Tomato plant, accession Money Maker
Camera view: bottom (45 deg); turntable rotation: 210 degrees
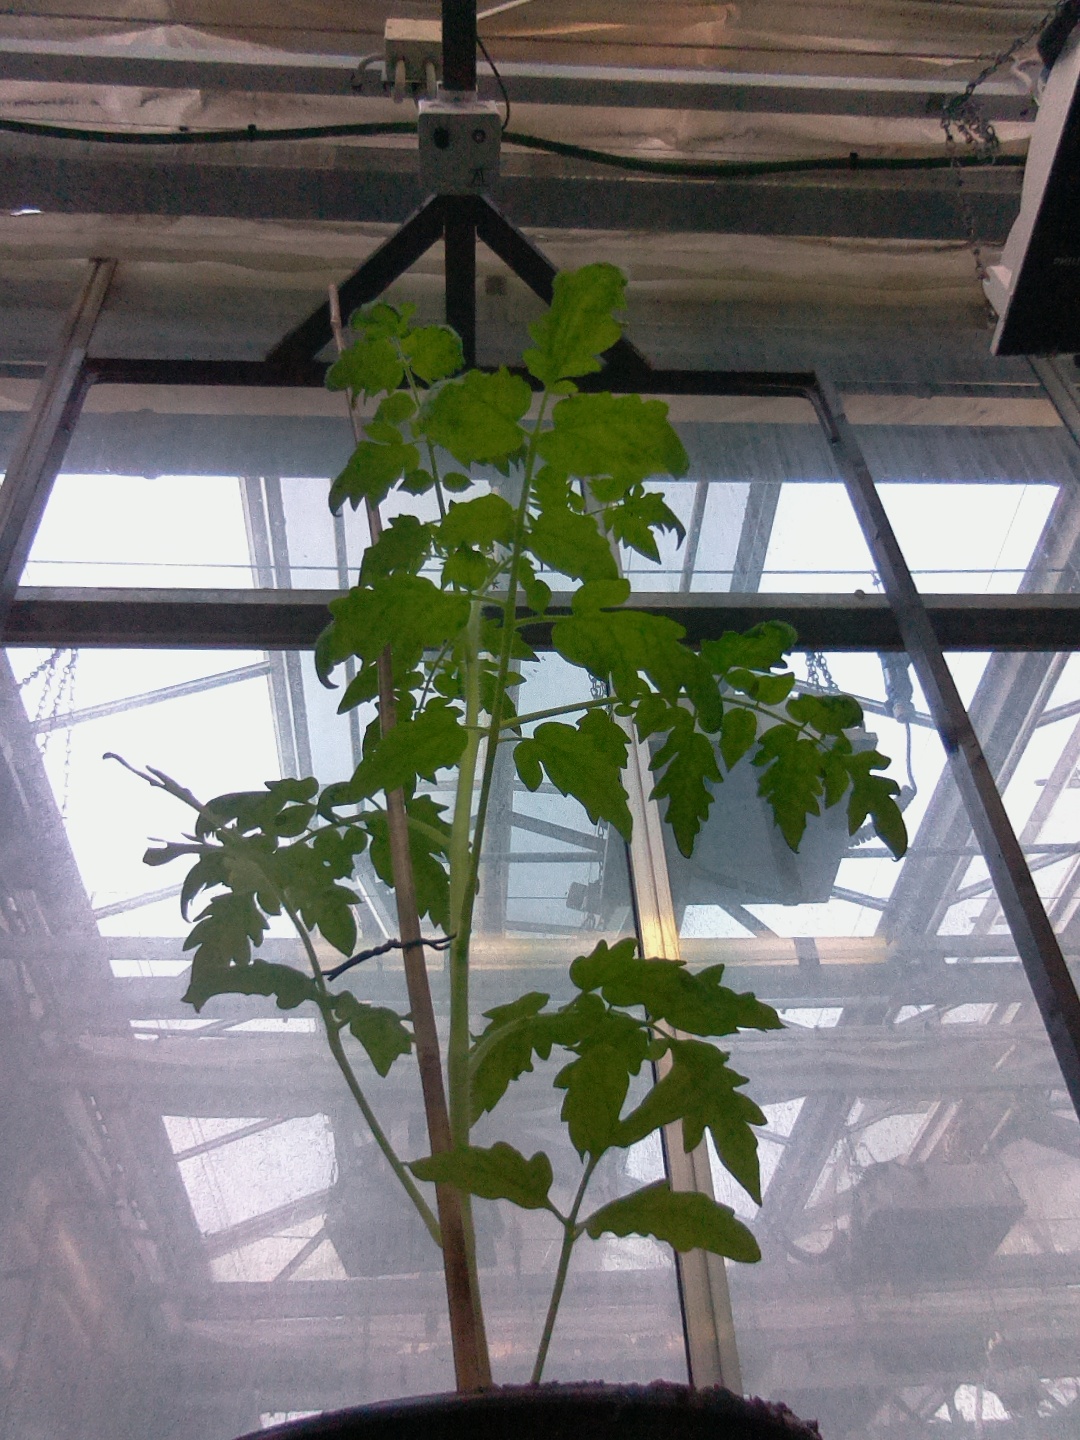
BBCH growth stage 16: 12 of true leaves visible